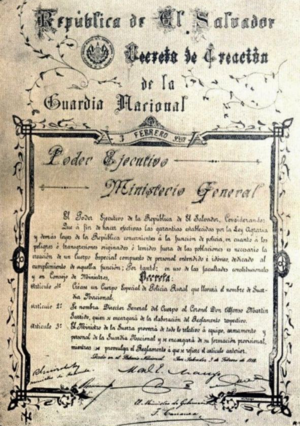
Manuel Enrique Araujo est un médecin et homme politique salvadorien. Il est président de la République du Salvador entre 1911 et 1913.